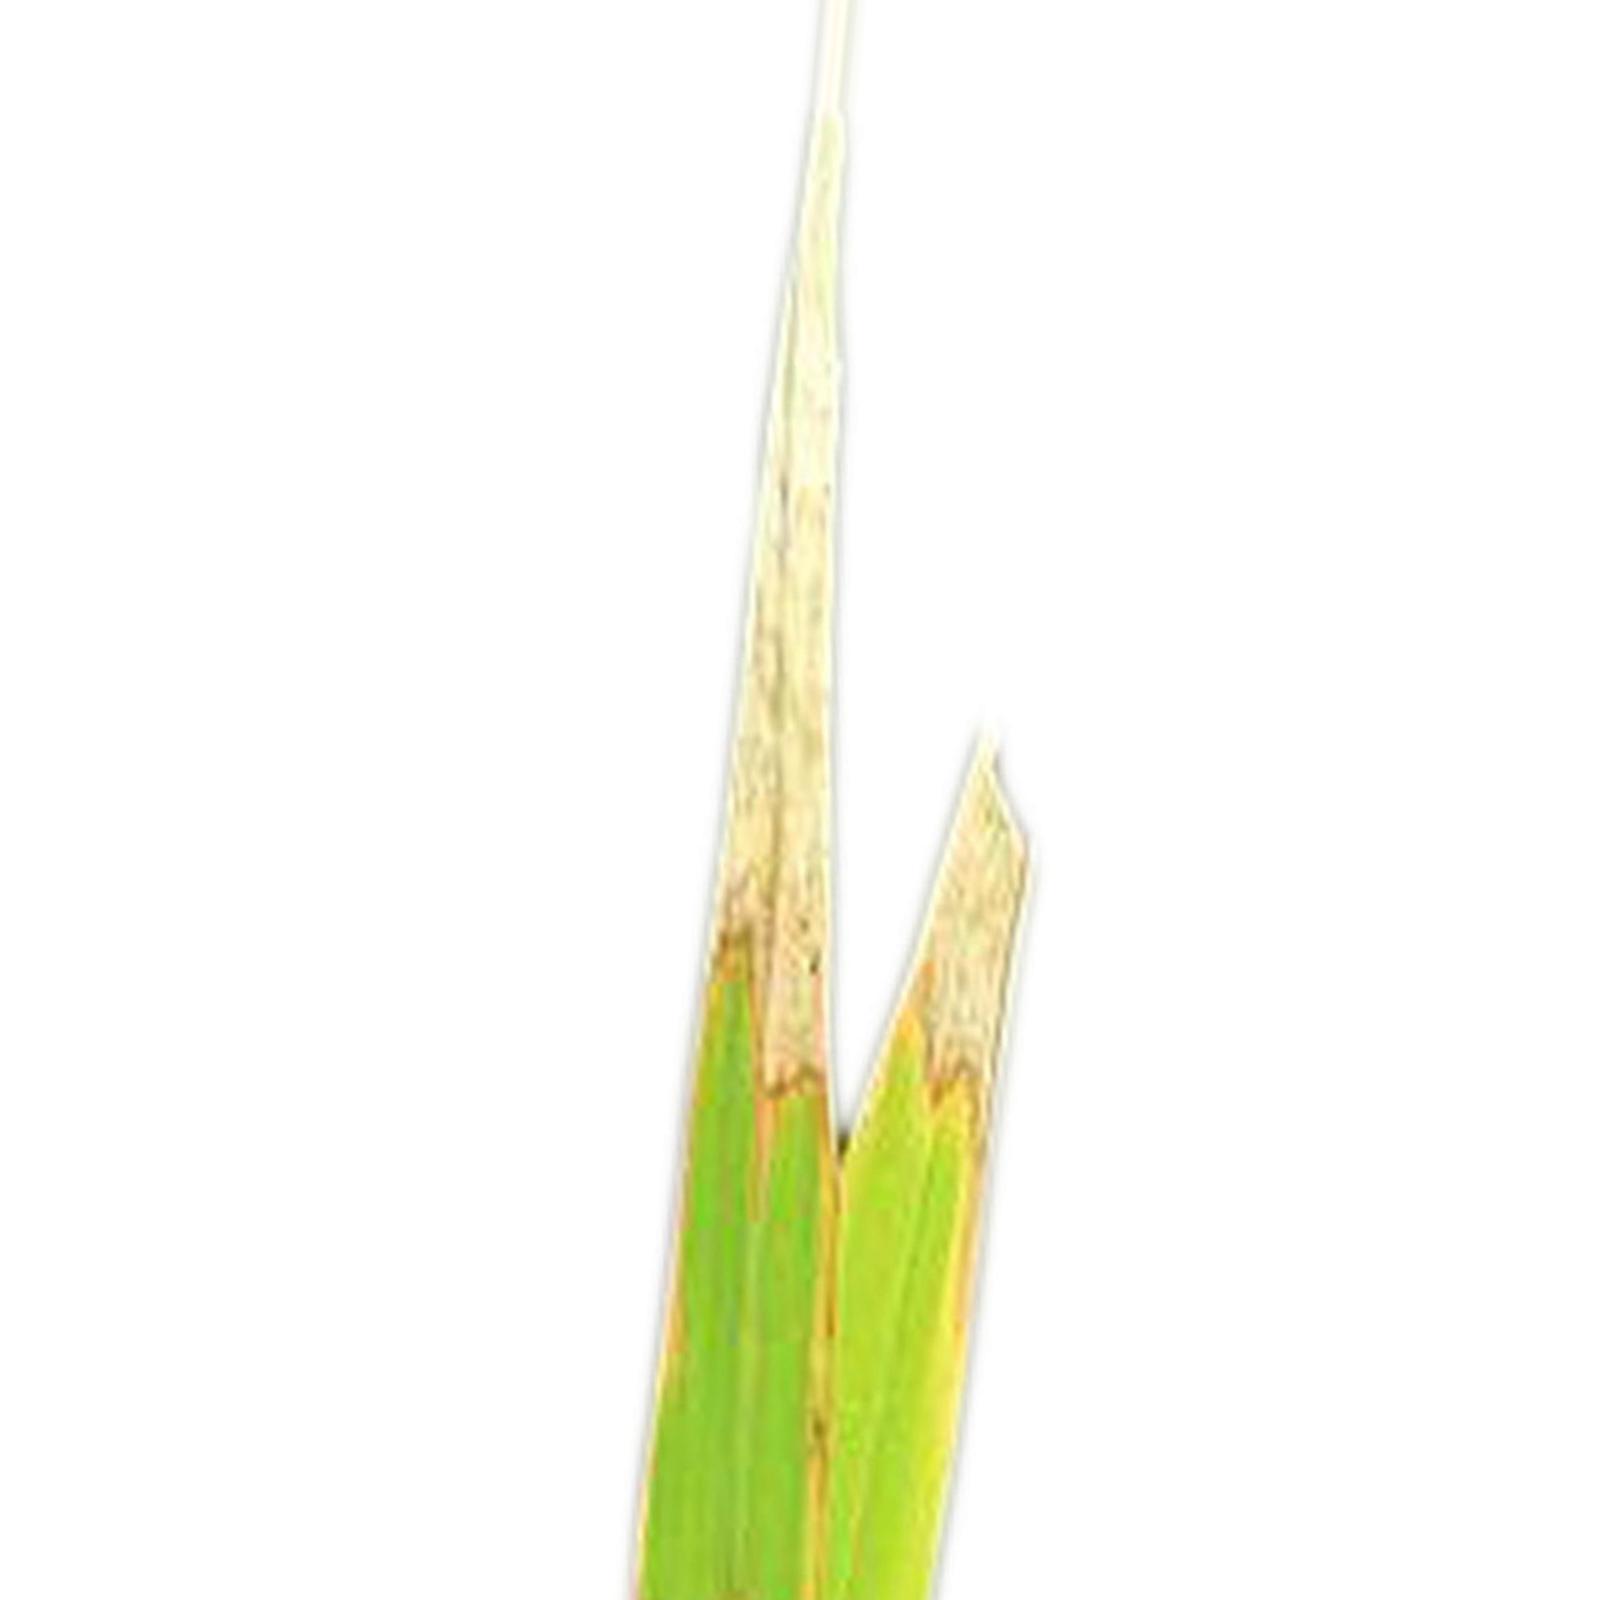
Nhãn: Bệnh Cháy lá ( Leaf scald )